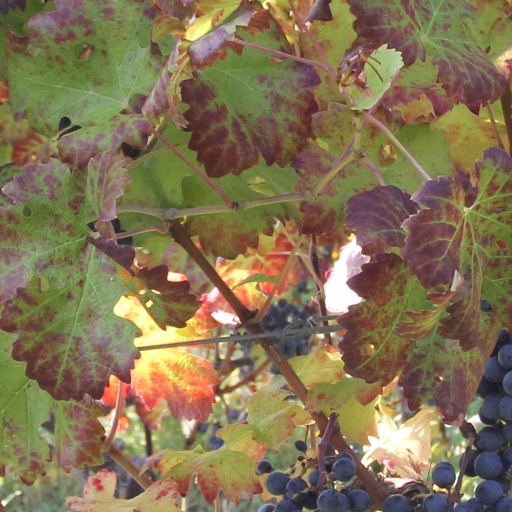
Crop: grape